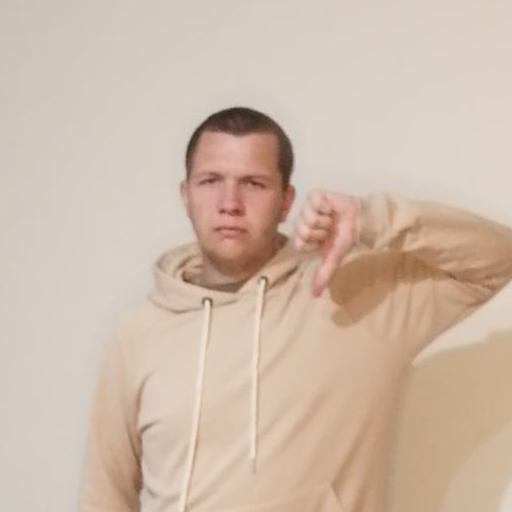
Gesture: dislike